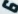
Number: 6